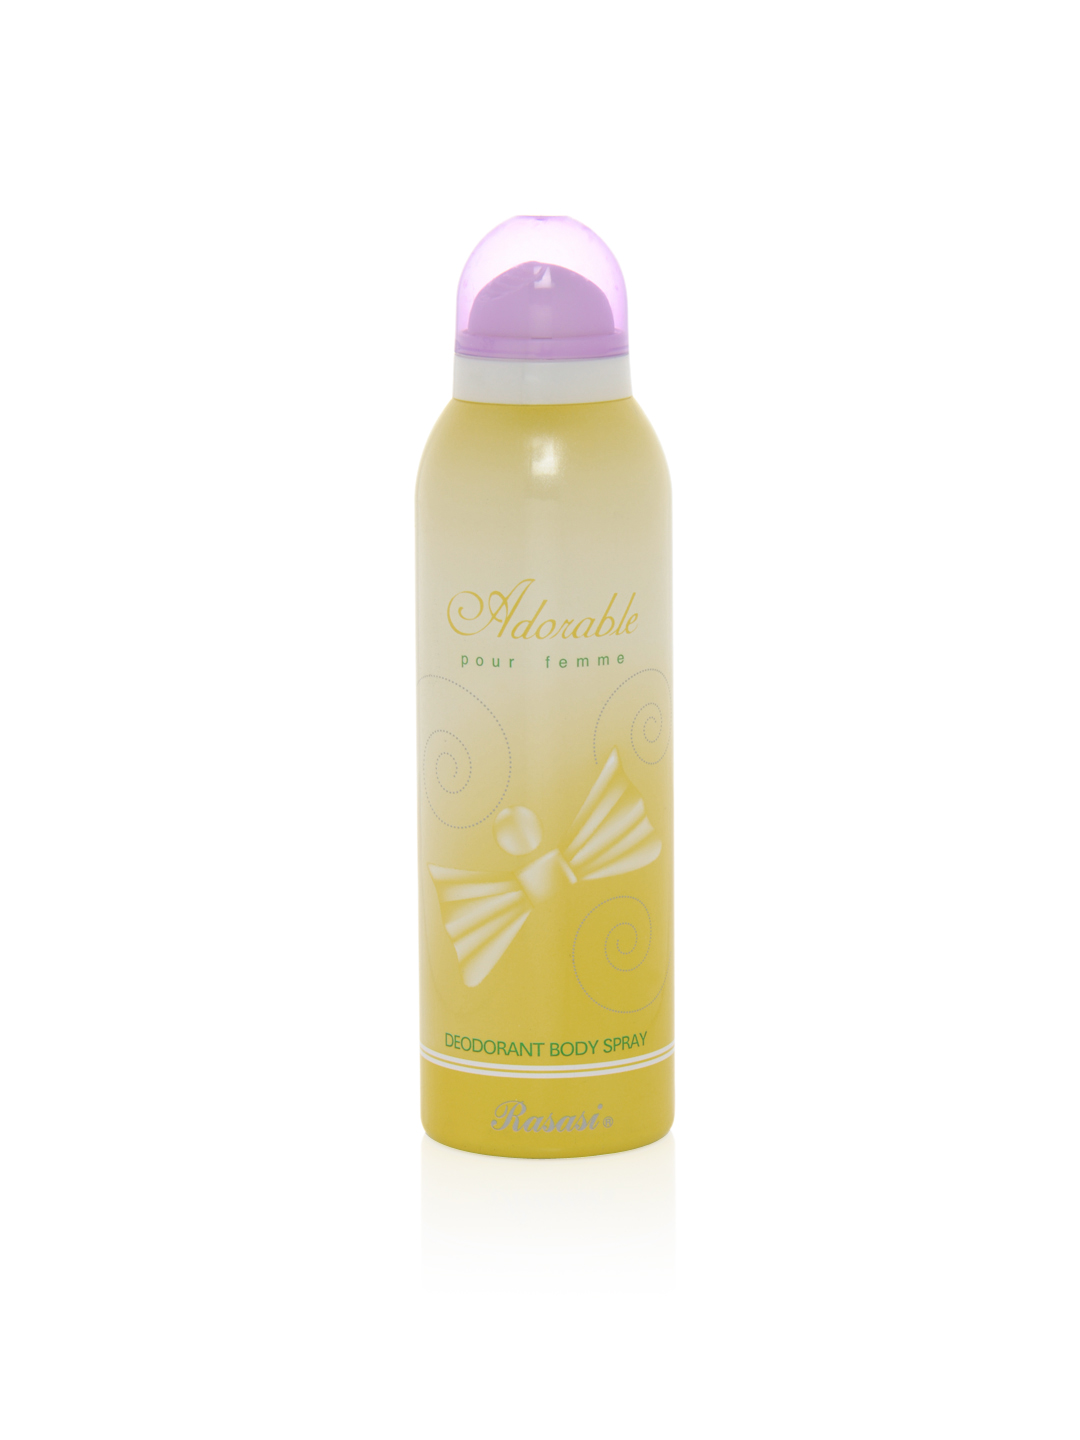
Rasasi Women Adorable Deo
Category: Personal Care / Fragrance / Deodorant
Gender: Women
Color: Yellow
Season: Spring 2017
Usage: Casual